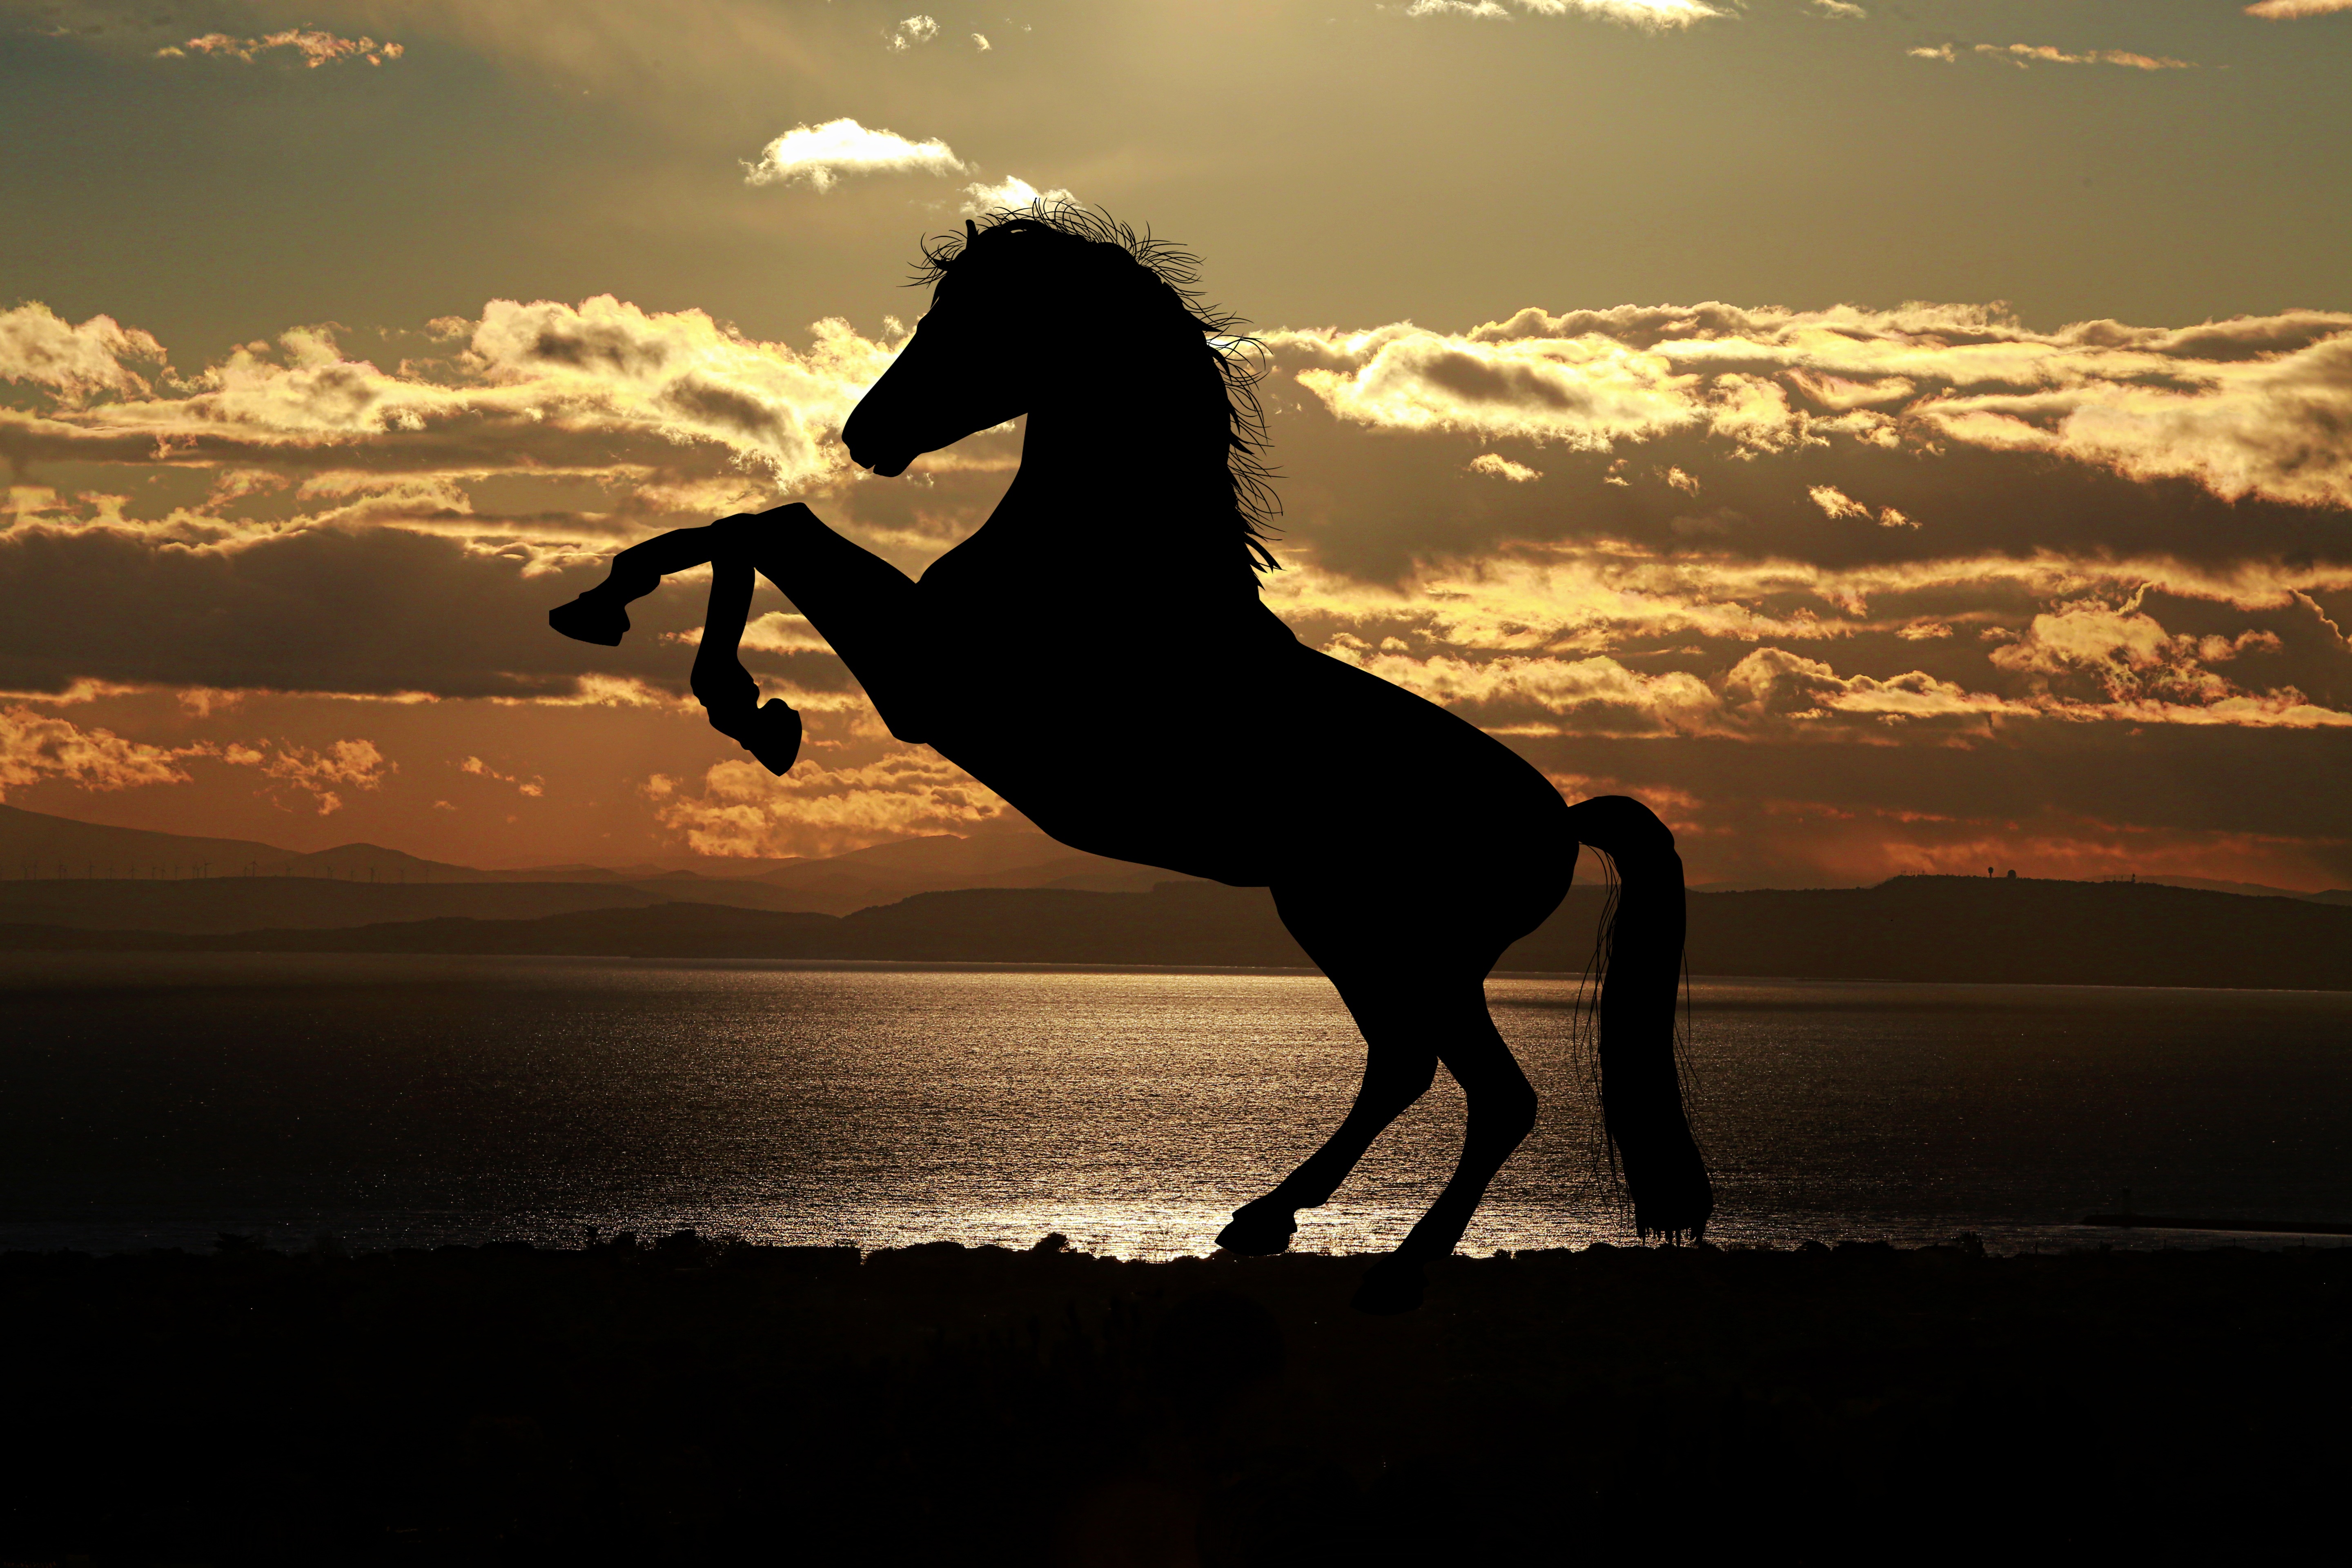
sea, nature, silhouette, sunset, morning, animal, seaside, horse, stallion, horses, animals, light reflections, mustang horse